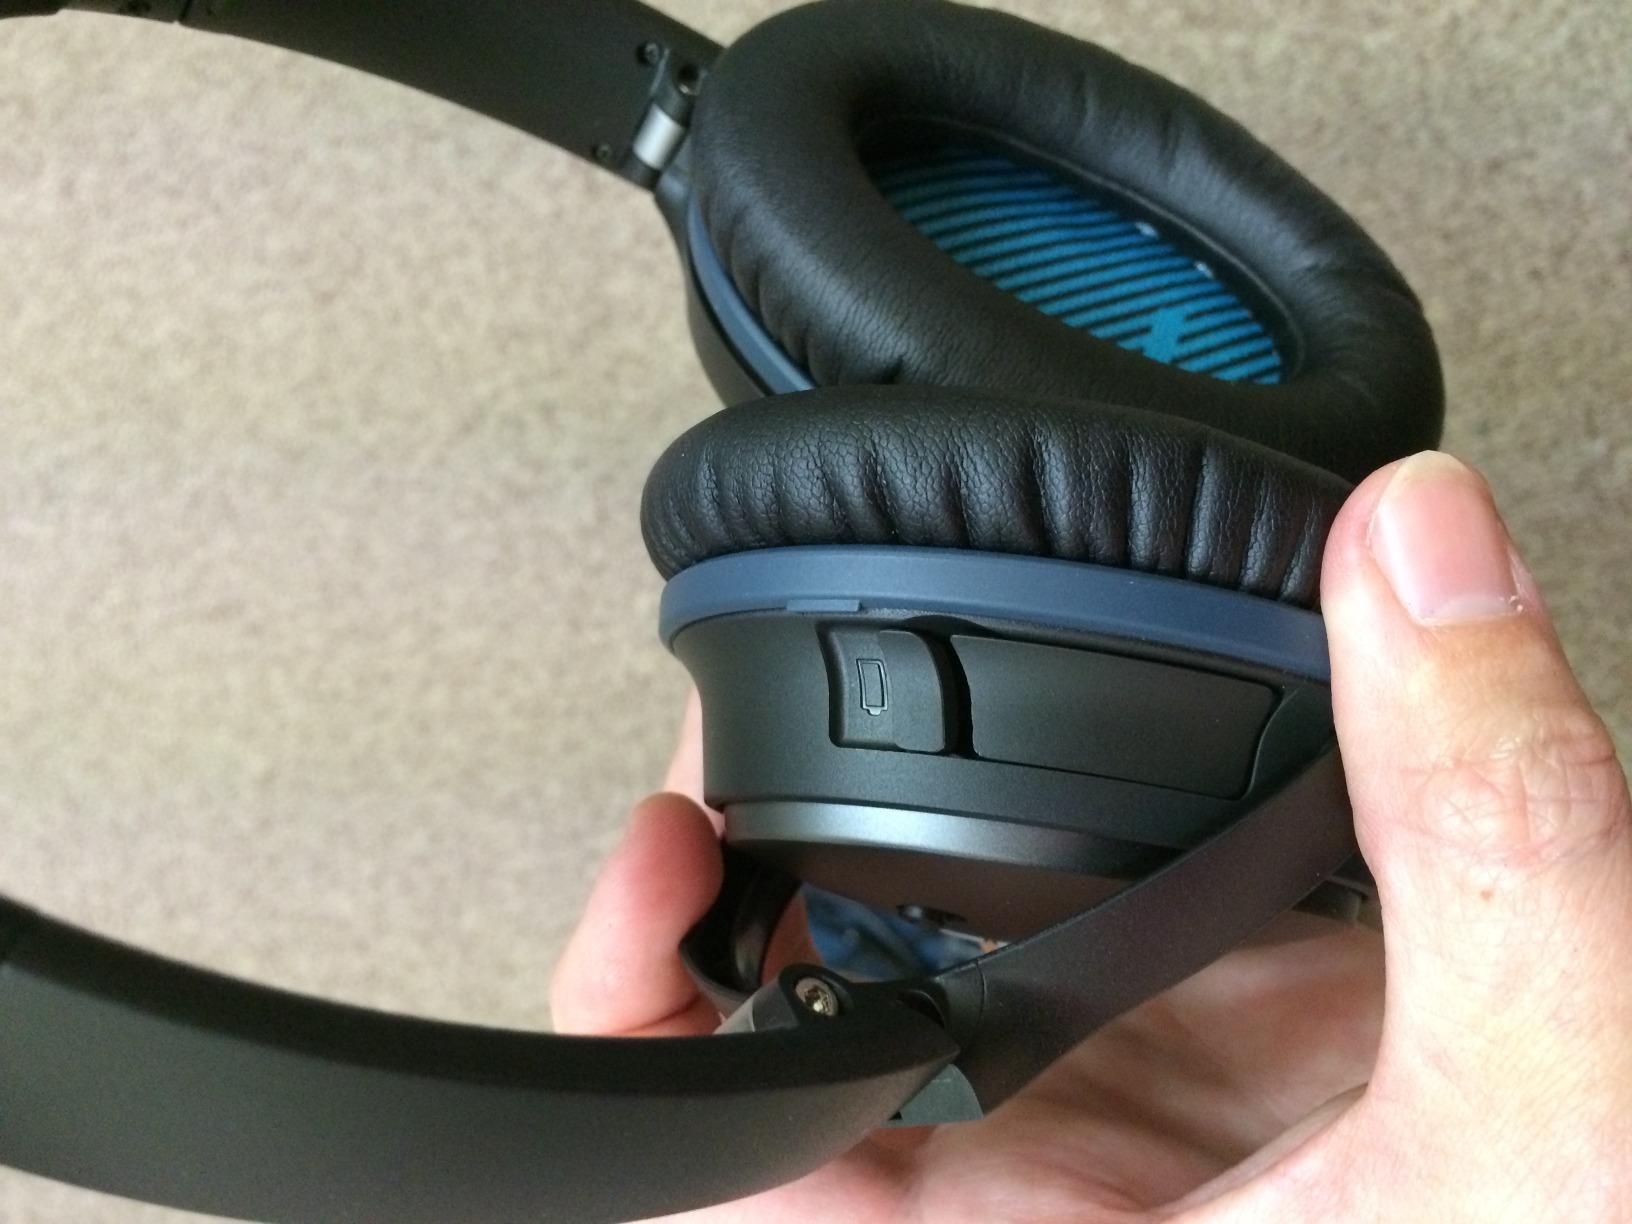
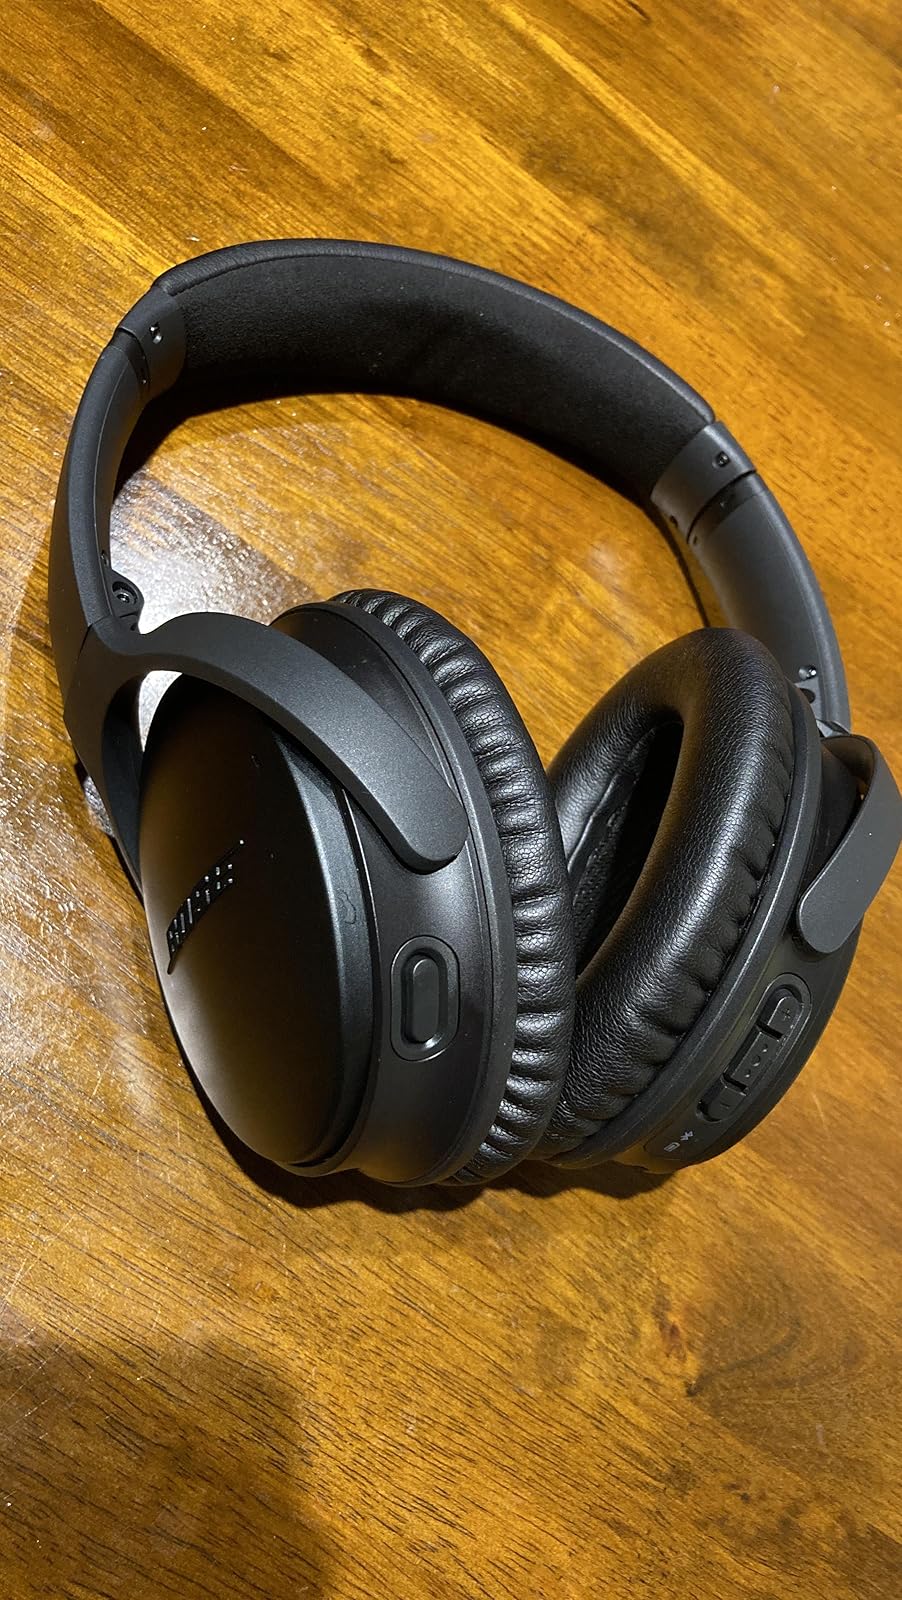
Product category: headphones
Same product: no